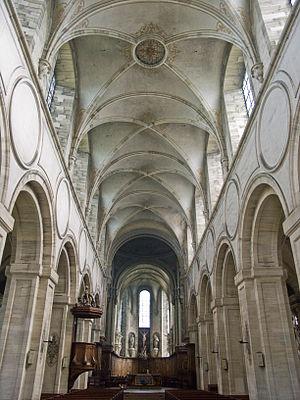
Saint-Martin de Mondaye est une abbaye de l'ordre des Prémontrés, située en France à Juaye-Mondaye, dans le Calvados, édifiée dans la campagne du Bessin, à neuf kilomètres au sud de Bayeux. Fondée en 1200, elle est la seule abbaye canoniale de l'ordre des Prémontrés encore en activité de Normandie, et comprend plus de quarante frères, de toutes les générations, répartis entre Mondaye et ses deux prieurés, à Conques et à Tarbes.
Juaye-Mondaye est une commune française, située dans le département du Calvados en région Normandie, peuplée de 670 habitants.